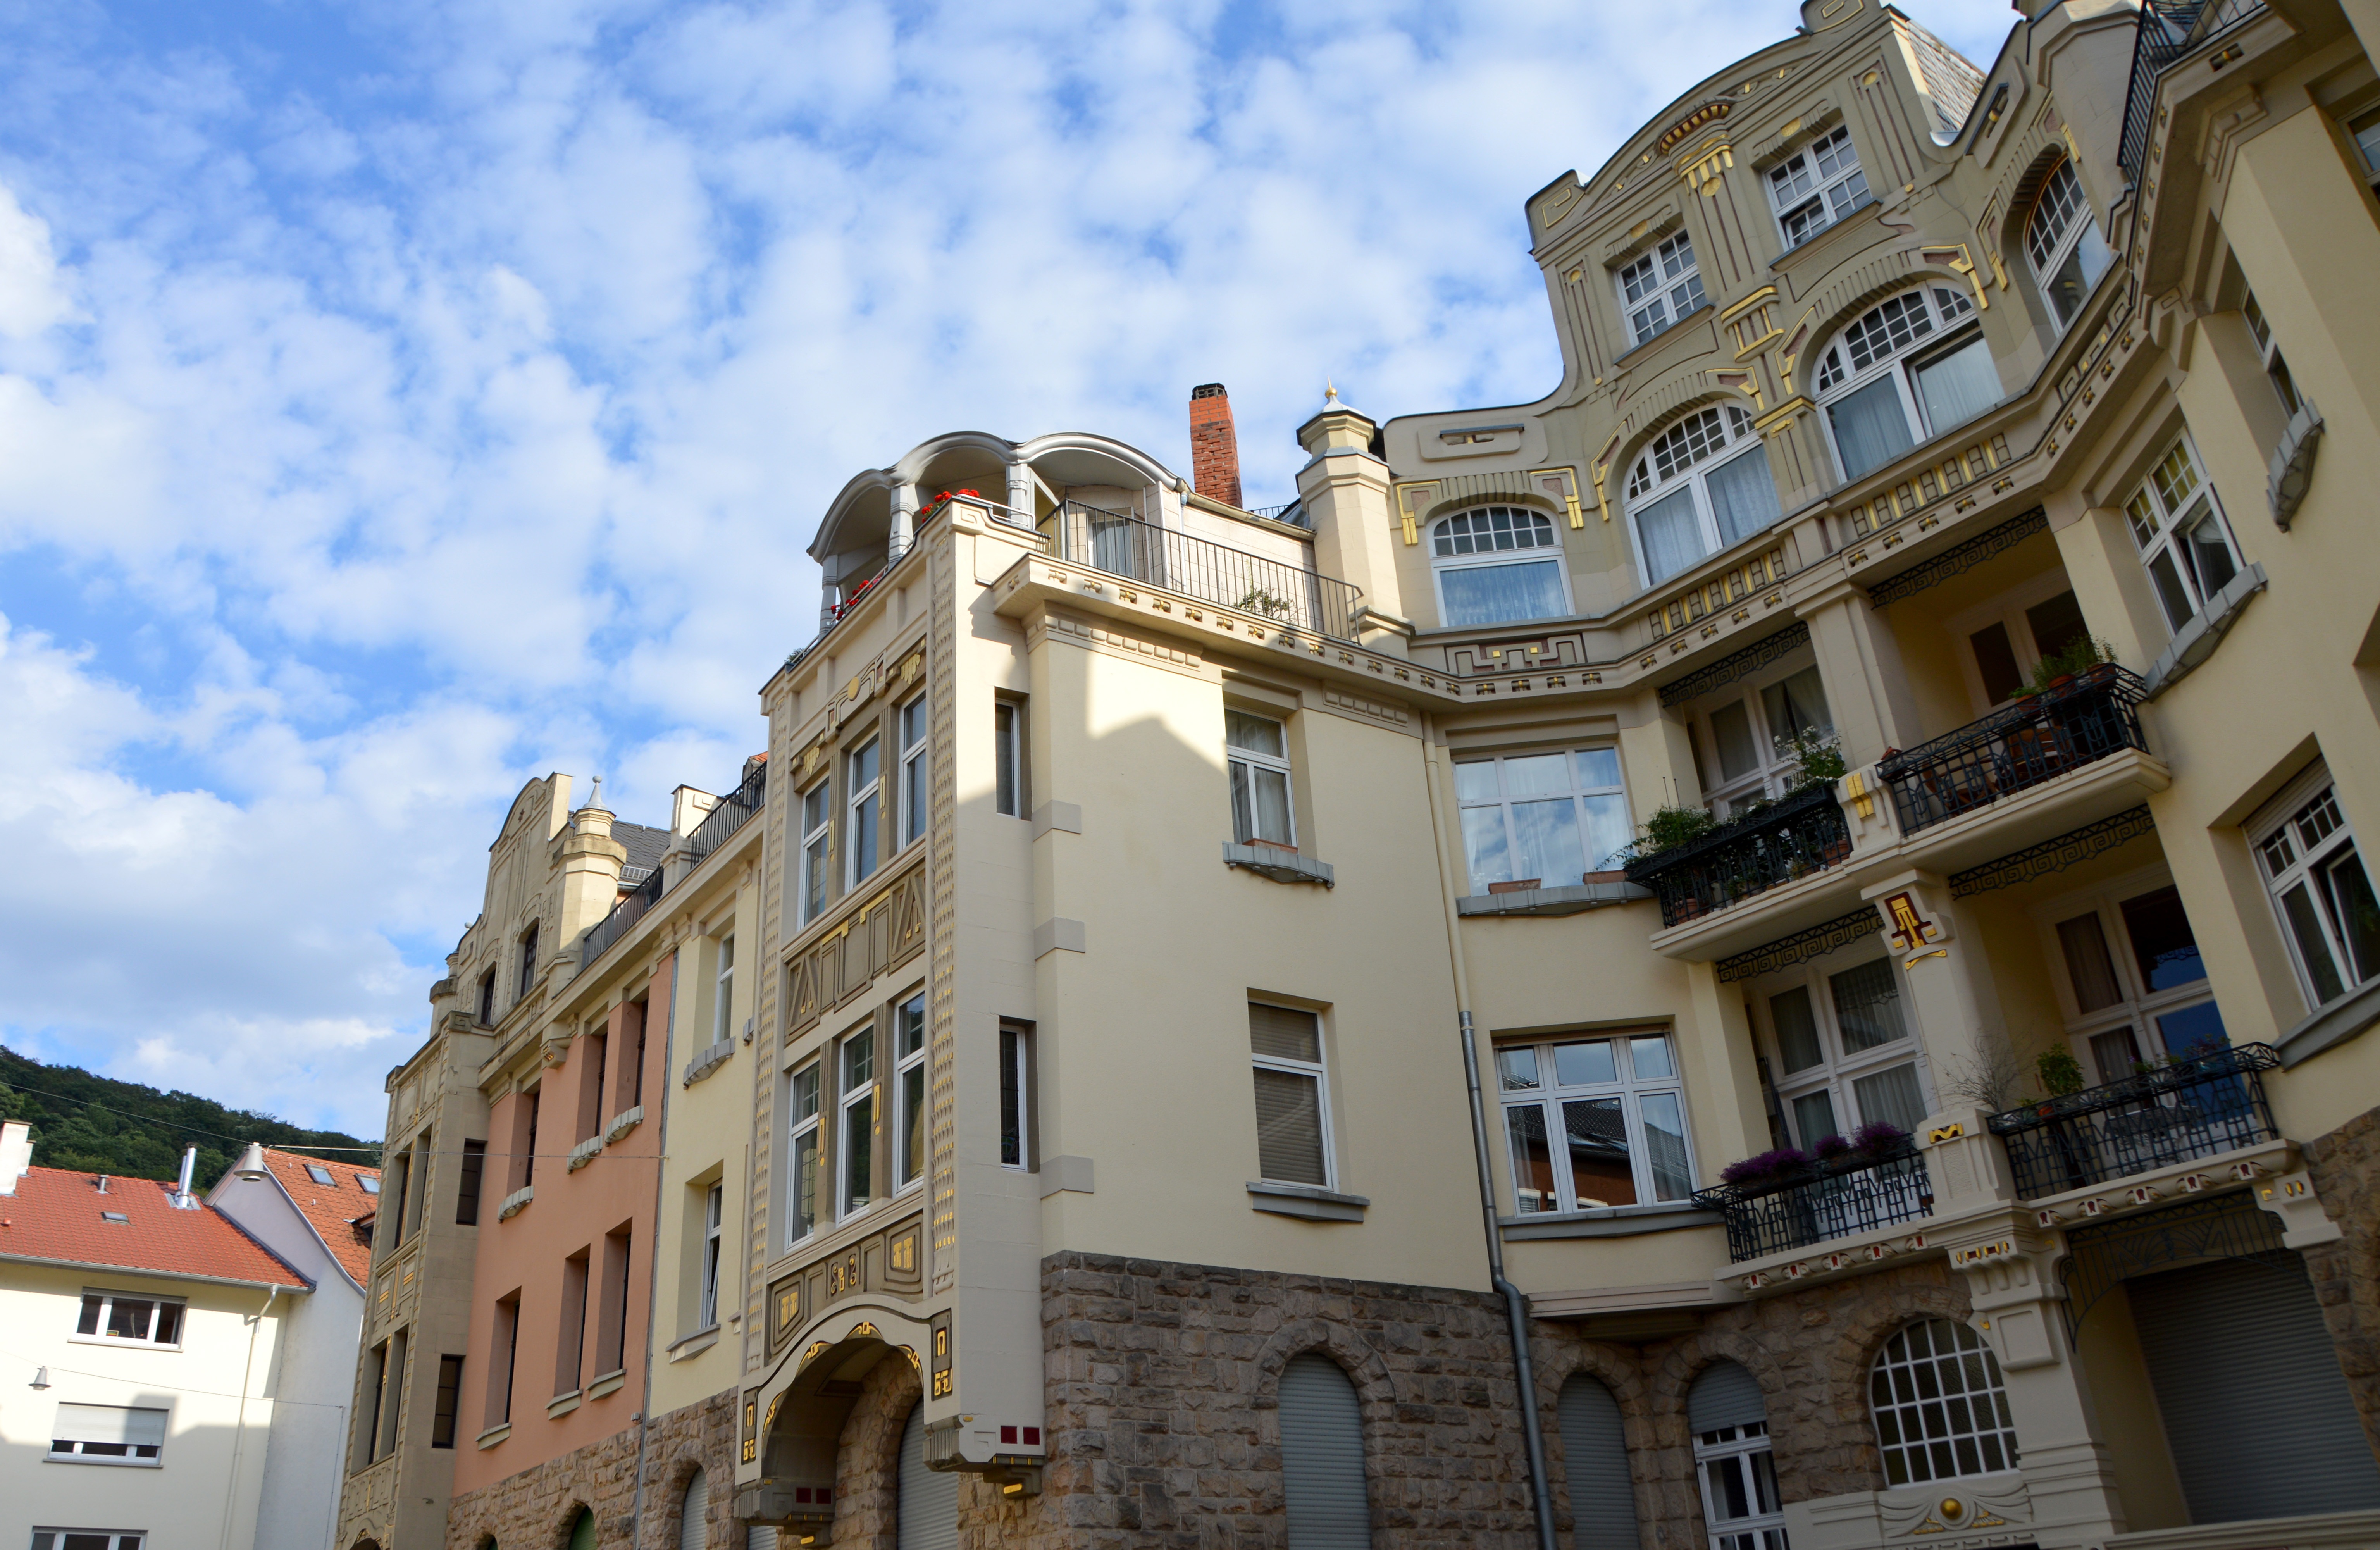
architecture, villa, mansion, house, town, perspective, building, palace, city, home, landmark, facade, property, heidelberg, tourism, apartment, courtyard, hotel, balconies, estate, weststadt, art nouveau, architectural style, ornaments, condominium, neighbourhood, gr nderzeit, town home, residential area, human settlement